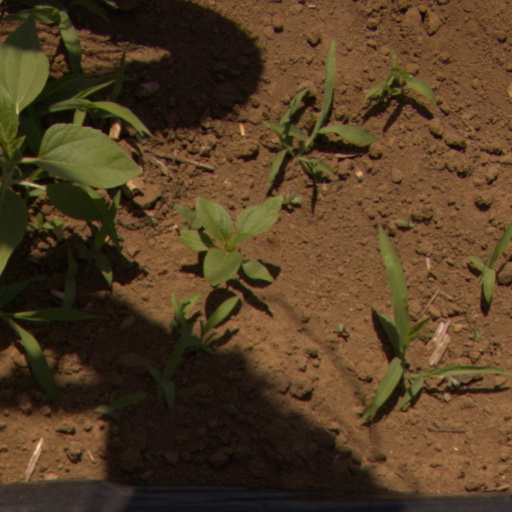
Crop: Jerusalem artichoke